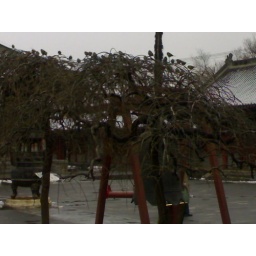
Note all the little birds in the top of the trees